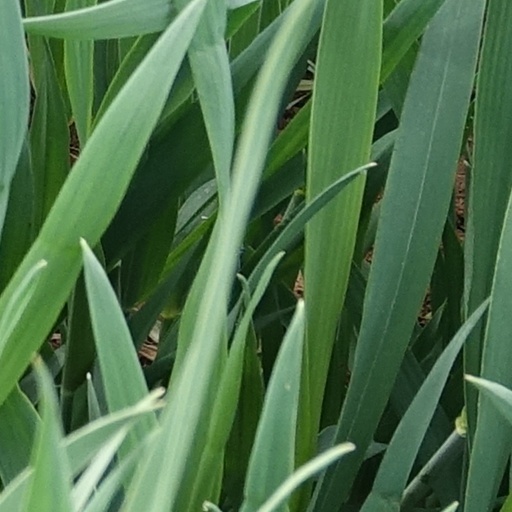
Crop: wheat